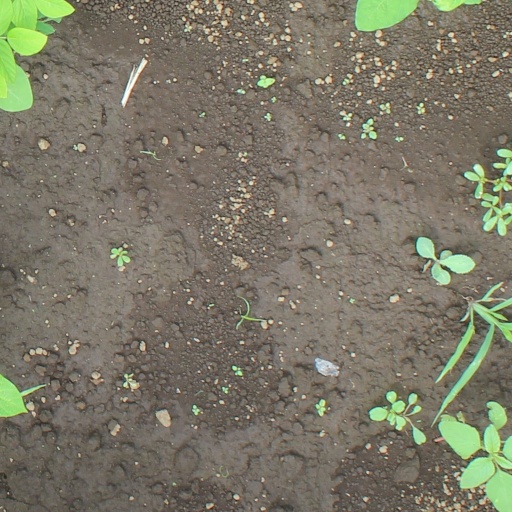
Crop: soybean